Filton Abbey Wood railway station

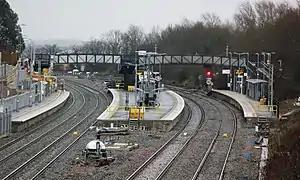
View from the south

Filton Abbey Wood railway station serves the town of Filton in South Gloucestershire, England; it is located from . There are four platforms but minimal facilities. The station is managed by Great Western Railway, which also operates all calling services. The general service level is nine trains per hour: two to , two towards , one towards , two towards and two to Bristol Temple Meads.